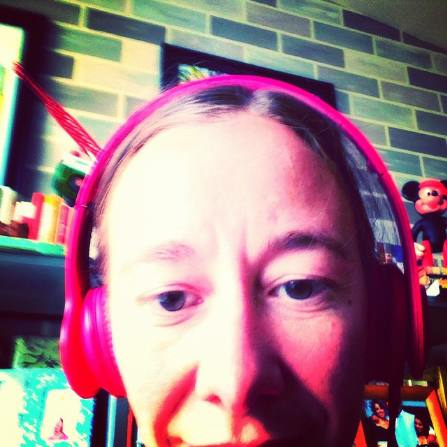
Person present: Yes